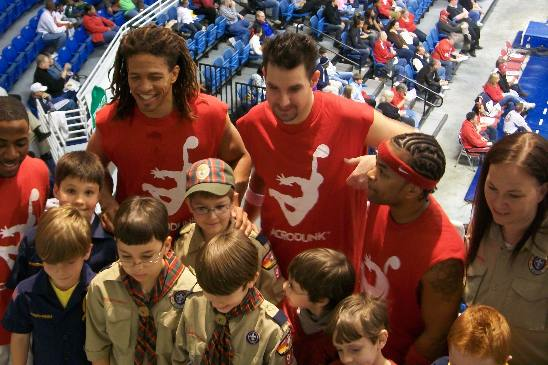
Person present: Yes